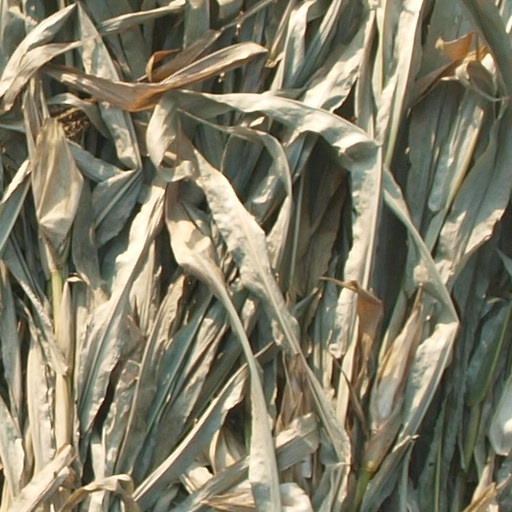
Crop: maize; corn